Structure

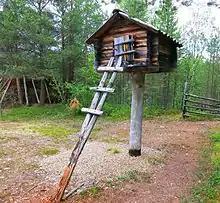
A traditional Sami food storage structure

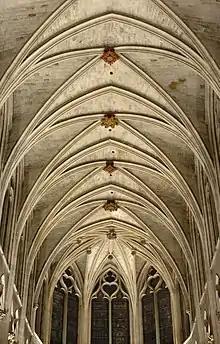
Gothic quadripartite cross-ribbed vaults of the Saint-Séverin church in Paris

Buildings, aircraft, skeletons, anthills, beaver dams, bridges and salt domes are all examples of load-bearing structures. The results of construction are divided into buildings and non-building structures, and make up the infrastructure of a human society. Built structures are broadly divided by their varying design approaches and standards, into categories including building structures, architectural structures, civil engineering structures and mechanical structures.